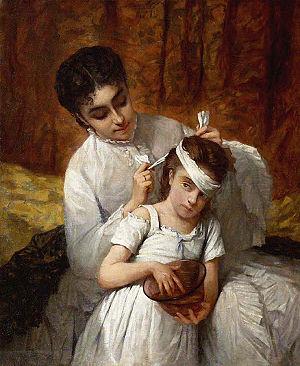
Maria ou le malheur d'être femme de l'écrivaine britannique Mary Wollstonecraft, est une suite romancée, inachevée, de son essai politique révolutionnaire Défense des droits de la femme. Maria ou le malheur d'être femme est publié de façon posthume en 1798 par son mari, William Godwin, et est souvent considéré comme son œuvre féministe la plus radicale.